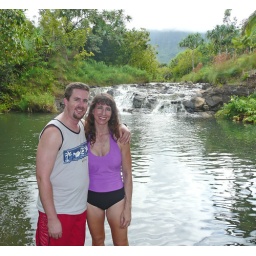
So, I put my shirt back on. I ain't swimming in there! One downside of going to Hawaii in November, I guess.